Alberto Lopo

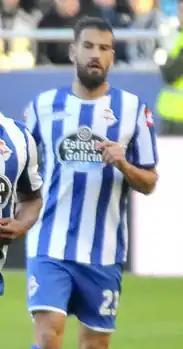
Lopo with Deportivo in 2015

Alberto Lopo García (born 5 May 1980) is a Spanish former professional footballer who played as a central defender.